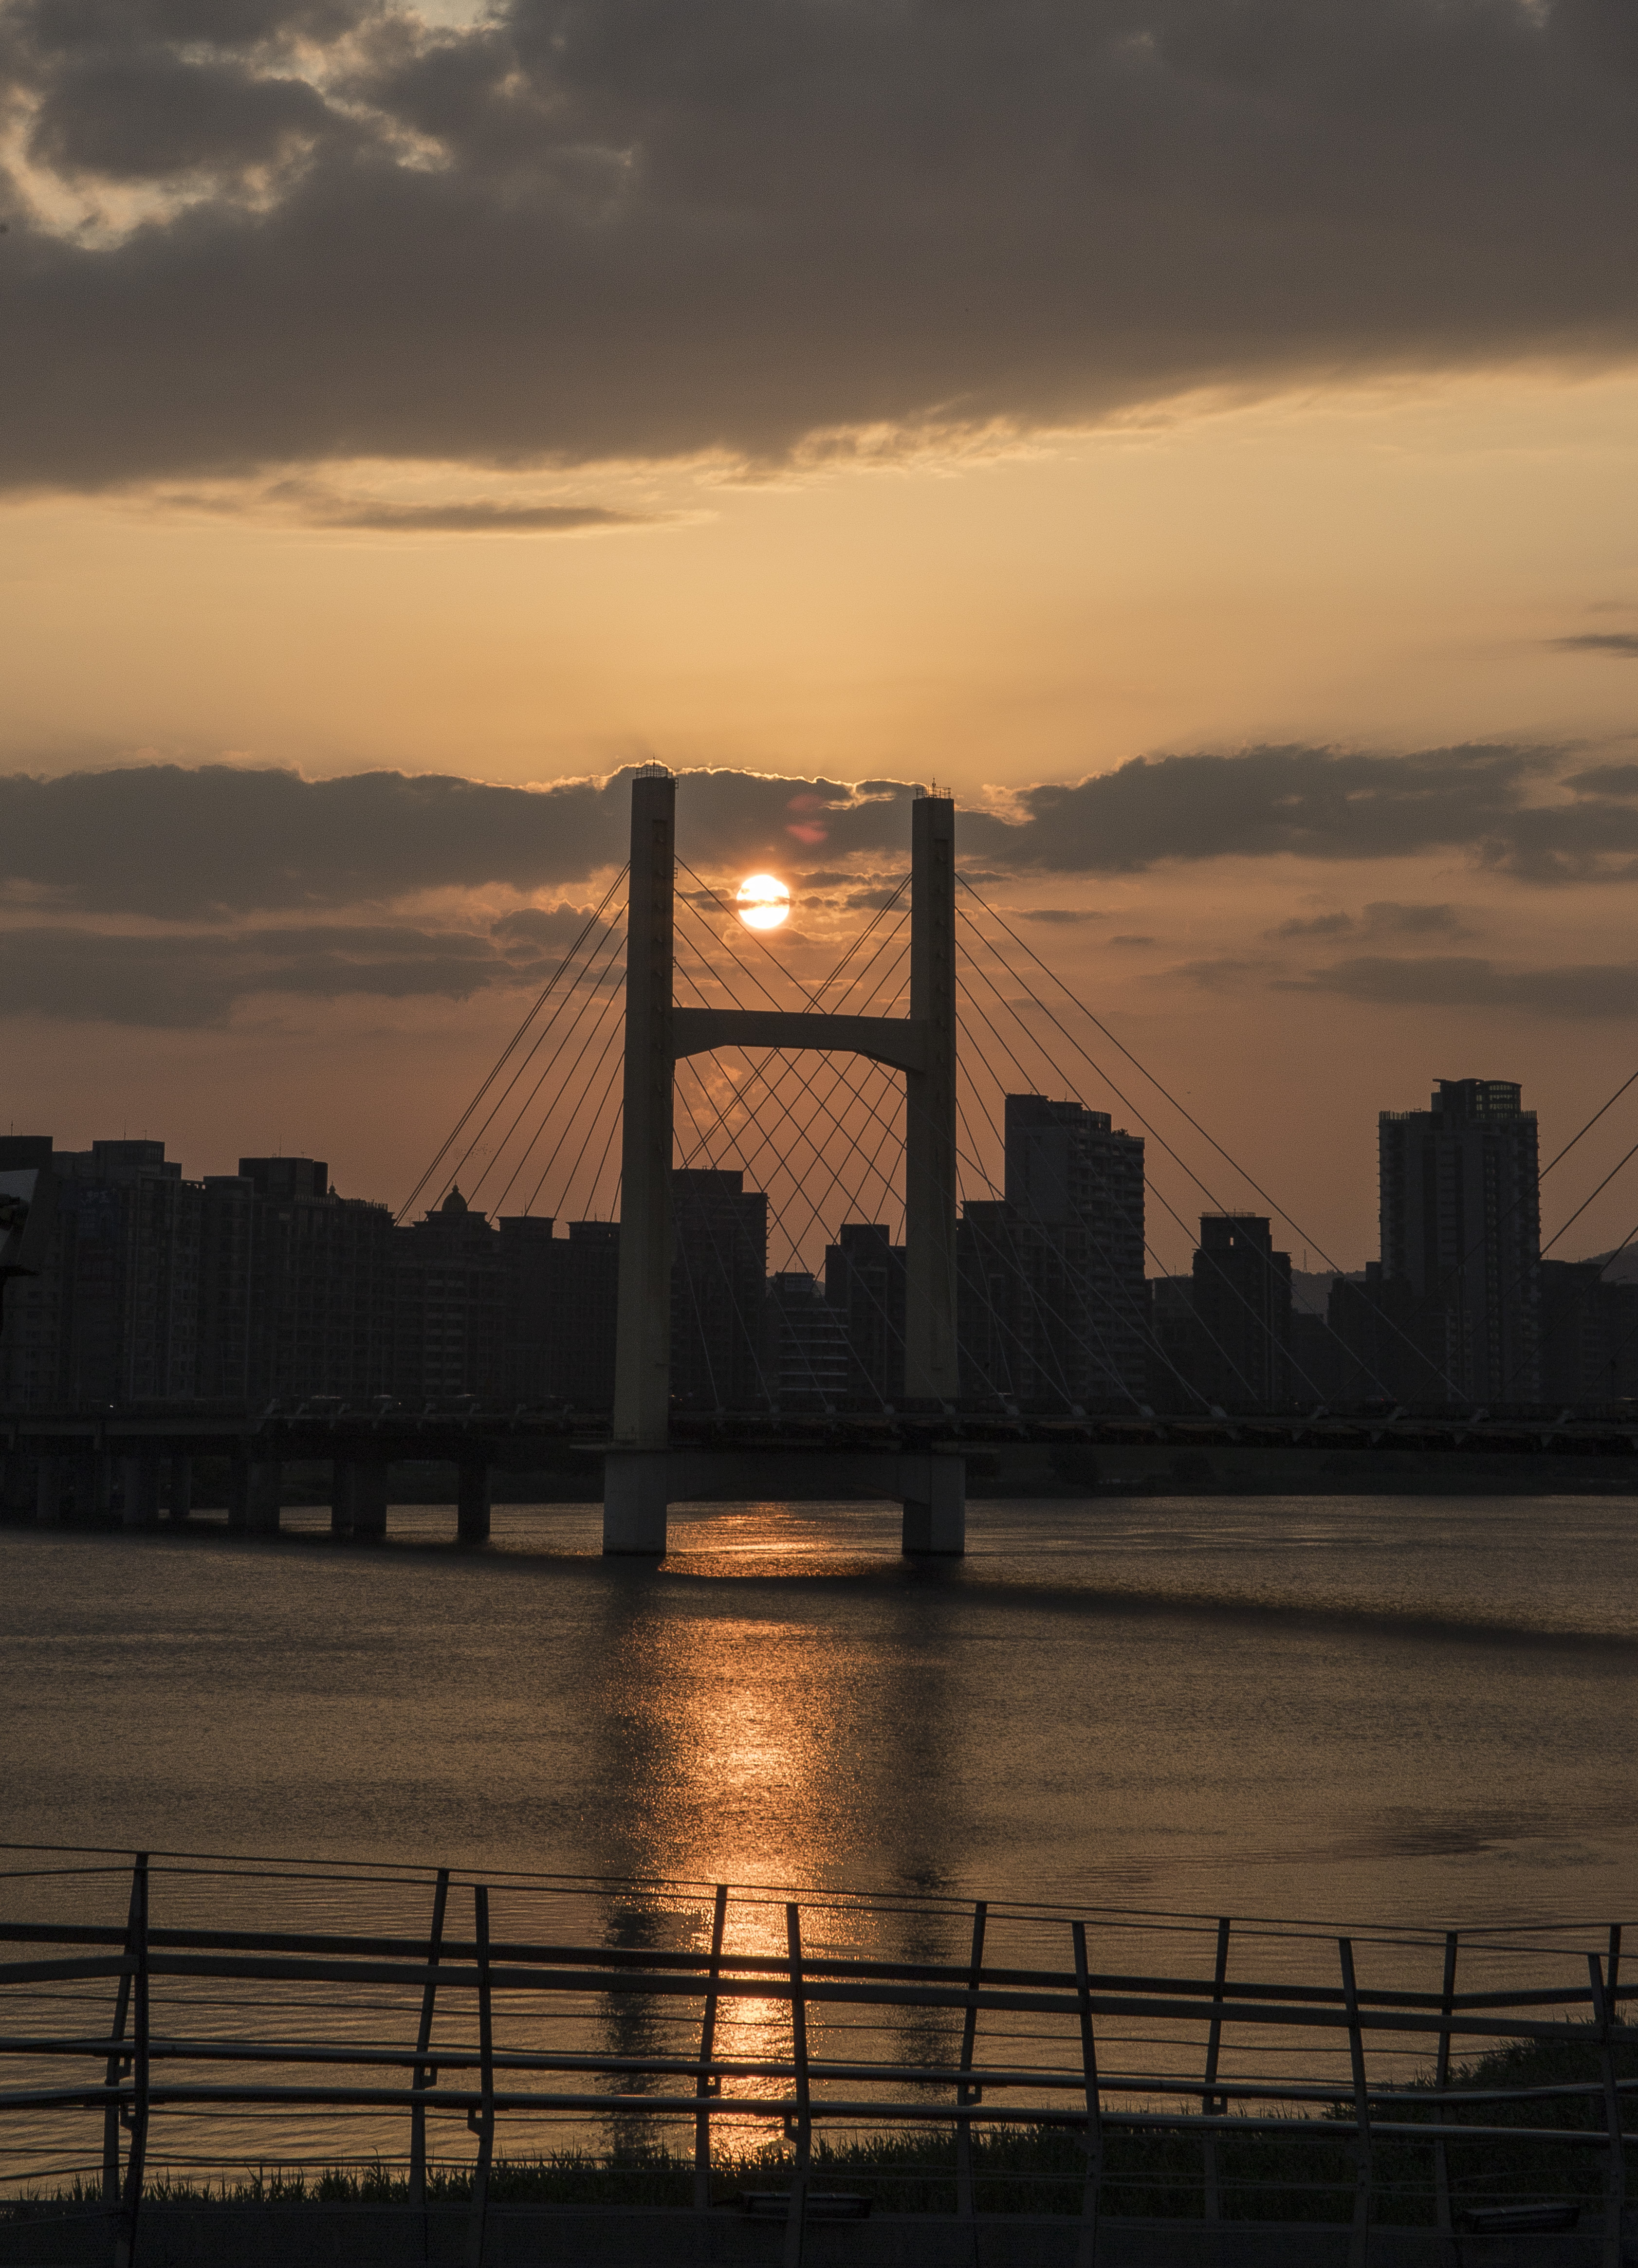
sunset, taiwan, sky, afterglow, evening, water, dusk, horizon, cloud, river, morning, city, calm, sunrise, skyline, bridge, reflection, sun, dawn, sea, cityscape, channel